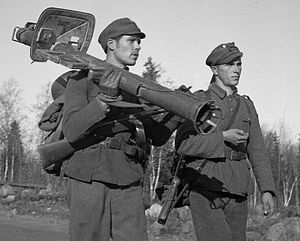
Laplandskrigen
Finske soldater med Panzerschreck, et tysk antipanservåben, på vej mod Kemi under Laplandskrigen i oktober 1944.
Laplandskrigen fandt sted i Finlands nordligste provins, Lapland, mellem september 1944 og april 1945, og omfattede en række stridigheder mellem Finland og Tyskland.